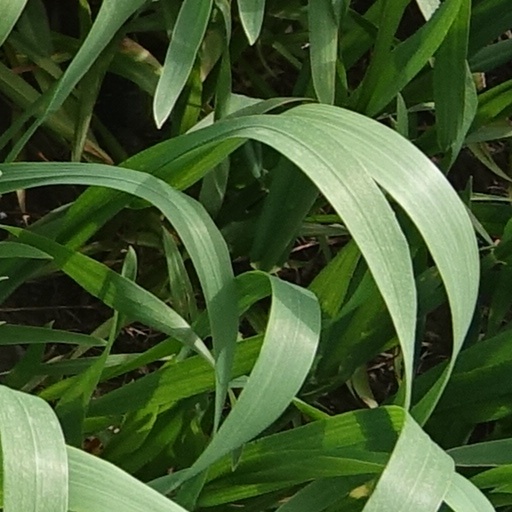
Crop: wheat